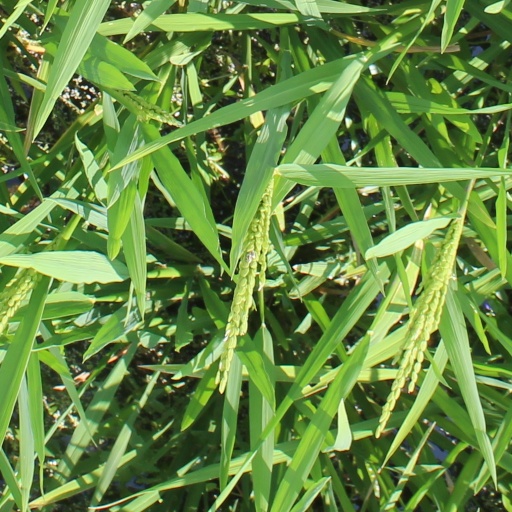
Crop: rice